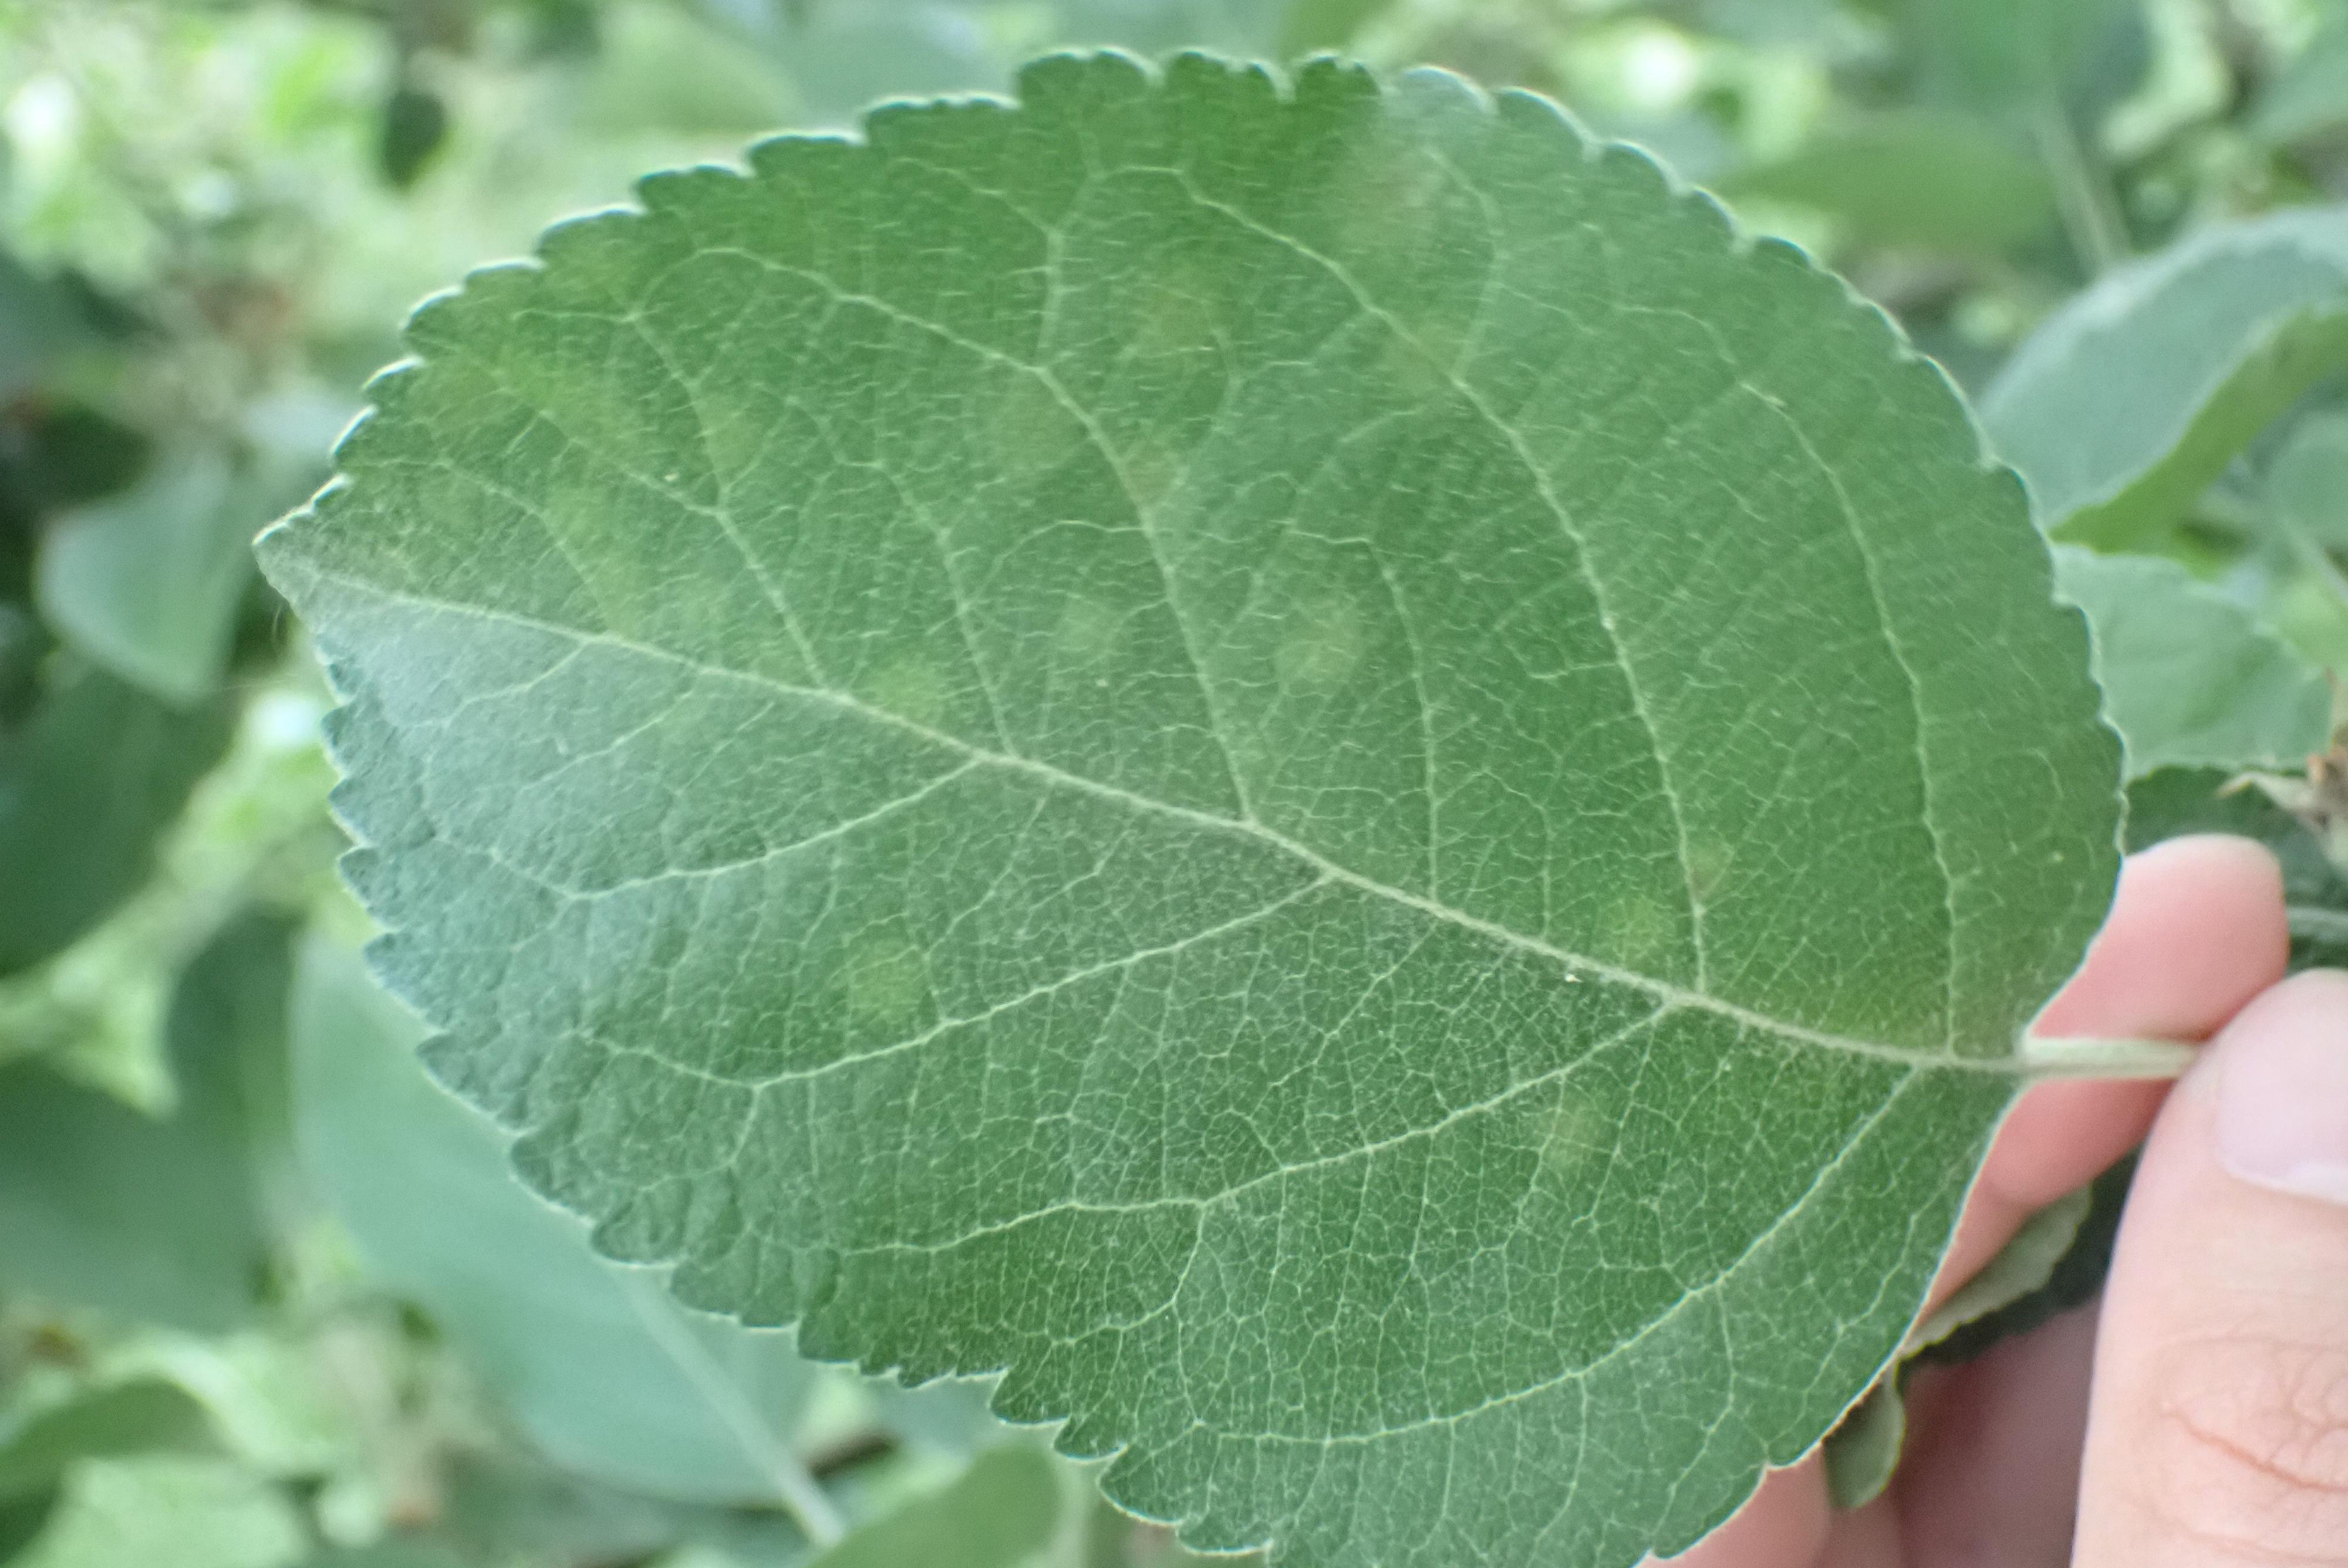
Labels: scab